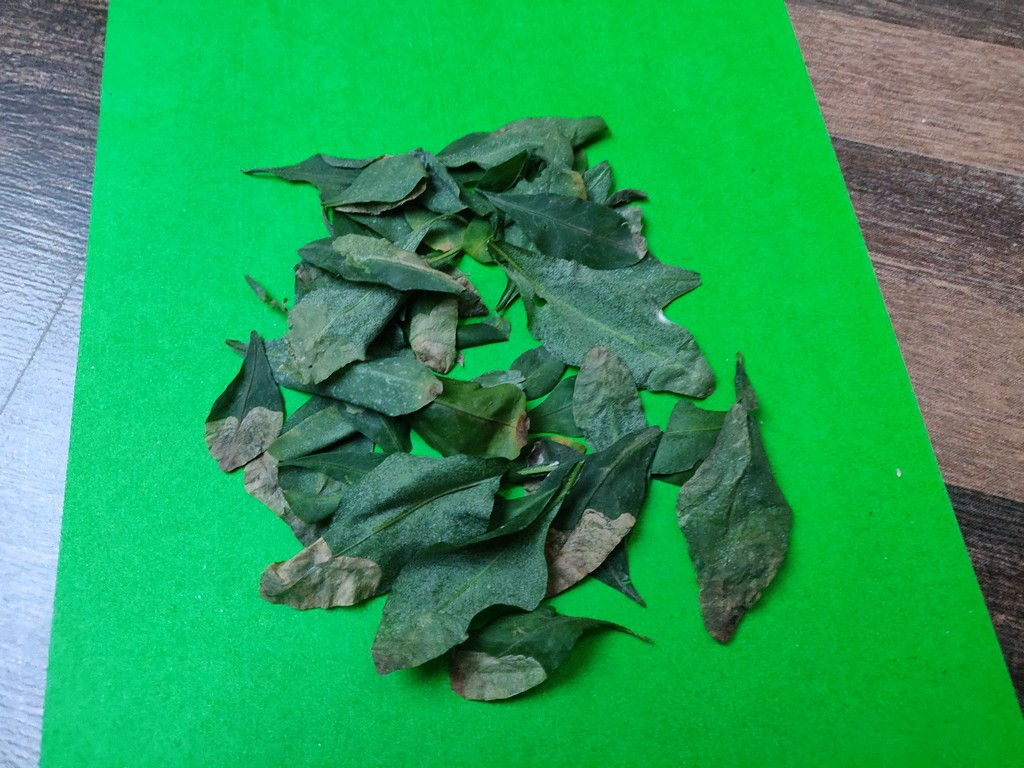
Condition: Unhealthy
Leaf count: multiple
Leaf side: unknown